Monroe Community College

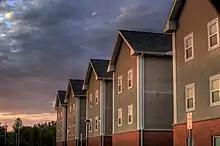
Monroe Community College residence halls

MCC provides residence halls for on-campus living. The Alice Holloway Young Residence Halls opened on the Brighton Campus in 2003, in honor of Alice Holloway Young, a trustee of the college. There are four residence halls: Alexander Hall, Canal Hall, Pioneer Hall, and Tribune Hall.